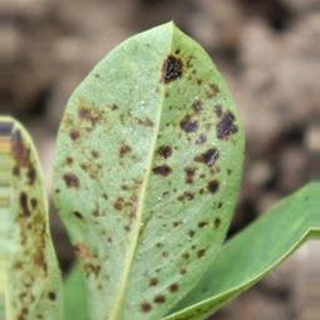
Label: groundnut_rust